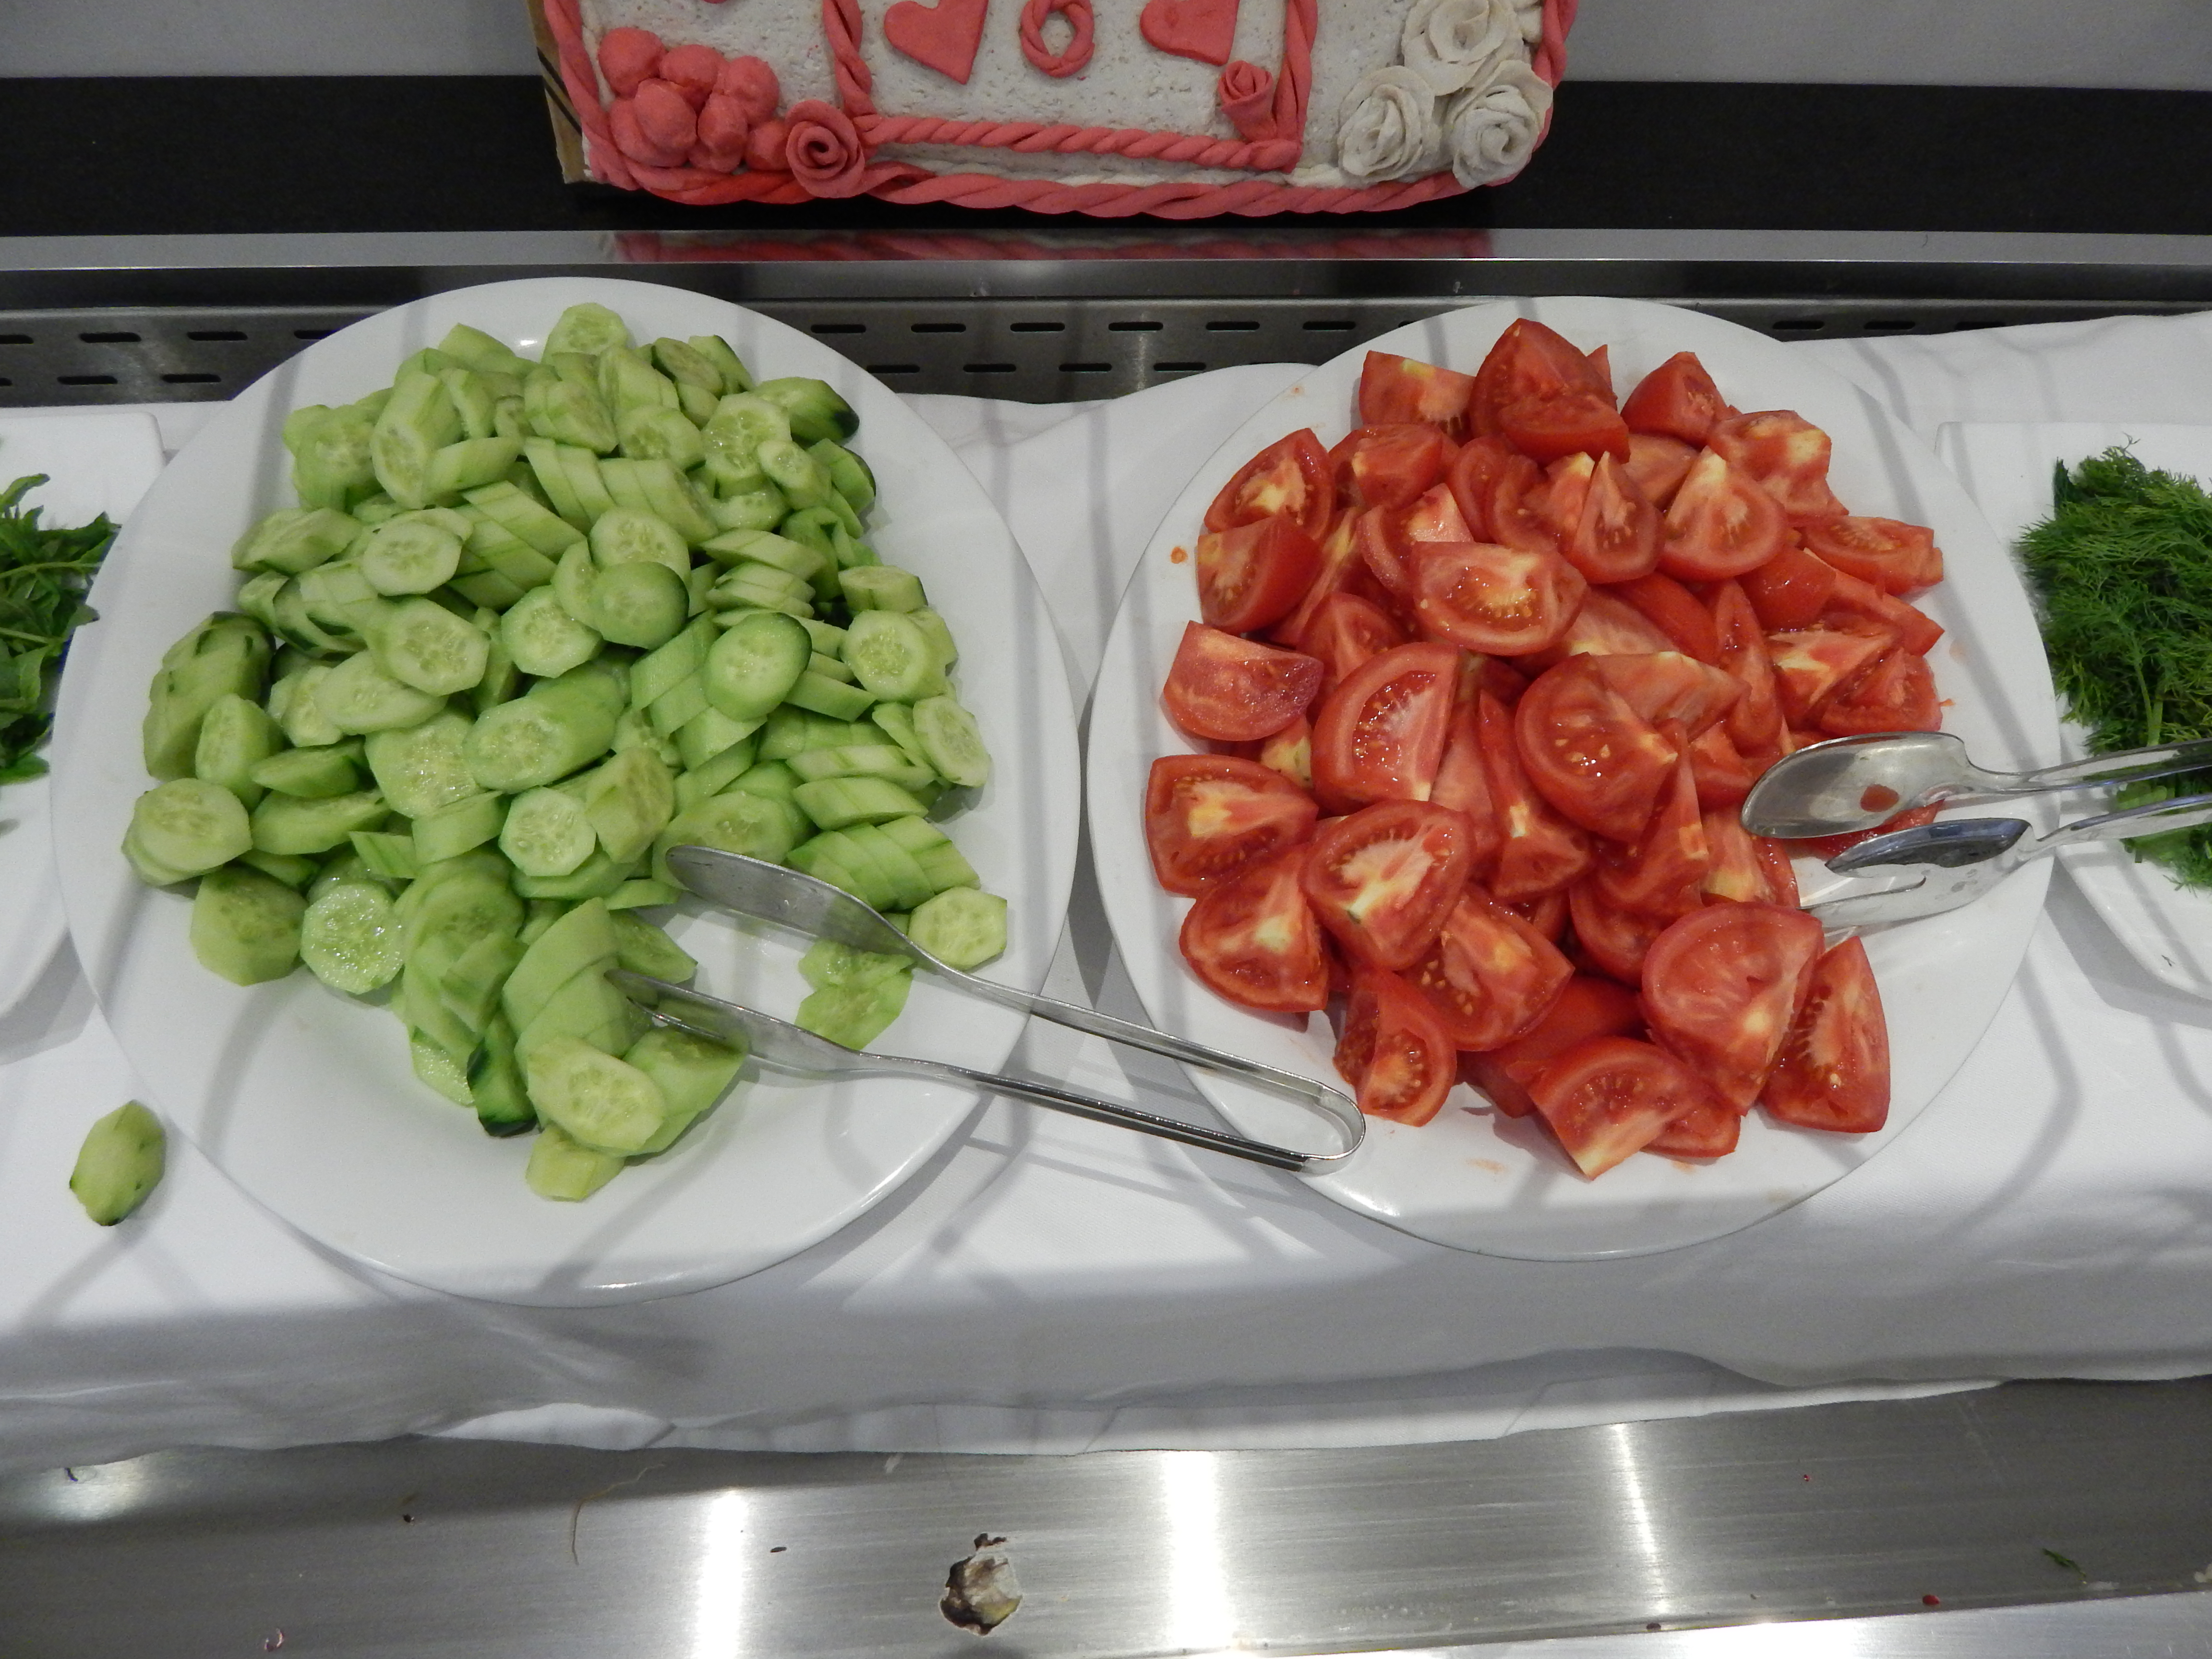
cuisine, food, breakfast, pizza, restaurant, traditional, delicious, sweet, cheese, background, beautiful, white, eat, dinner, plate, lunch, healthy, hot, table, dessert, vegetable, dish, vegetarian food, recipe